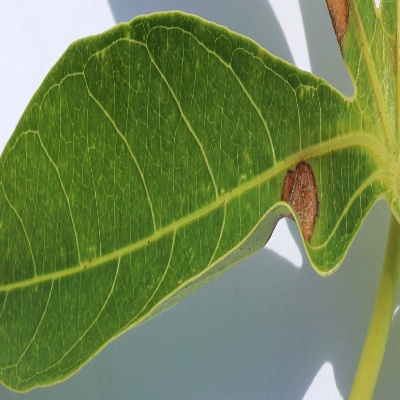
Crop: Cassava
Condition: bacterial blight